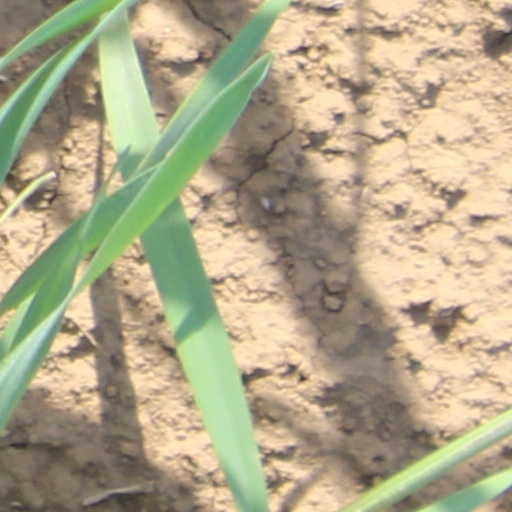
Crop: wheat